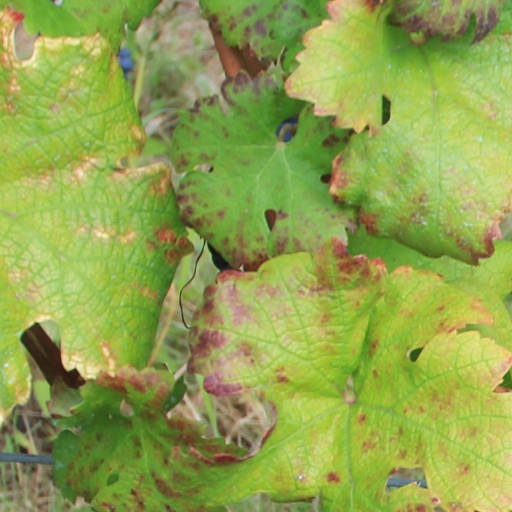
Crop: grape